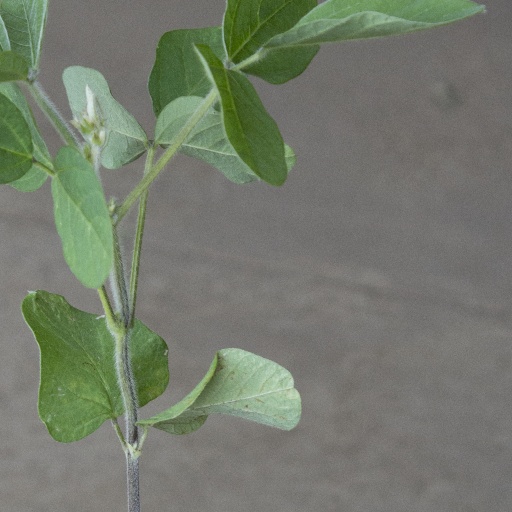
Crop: soybean